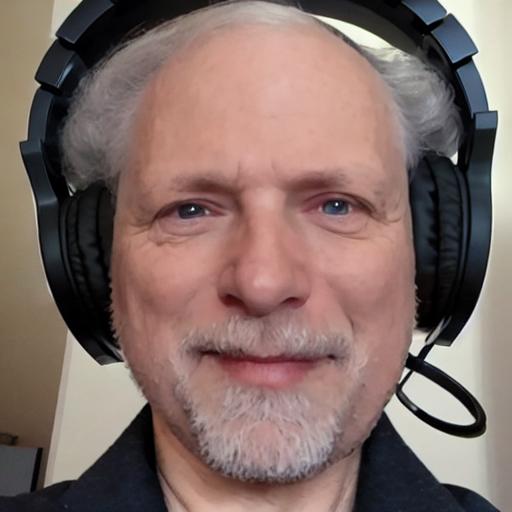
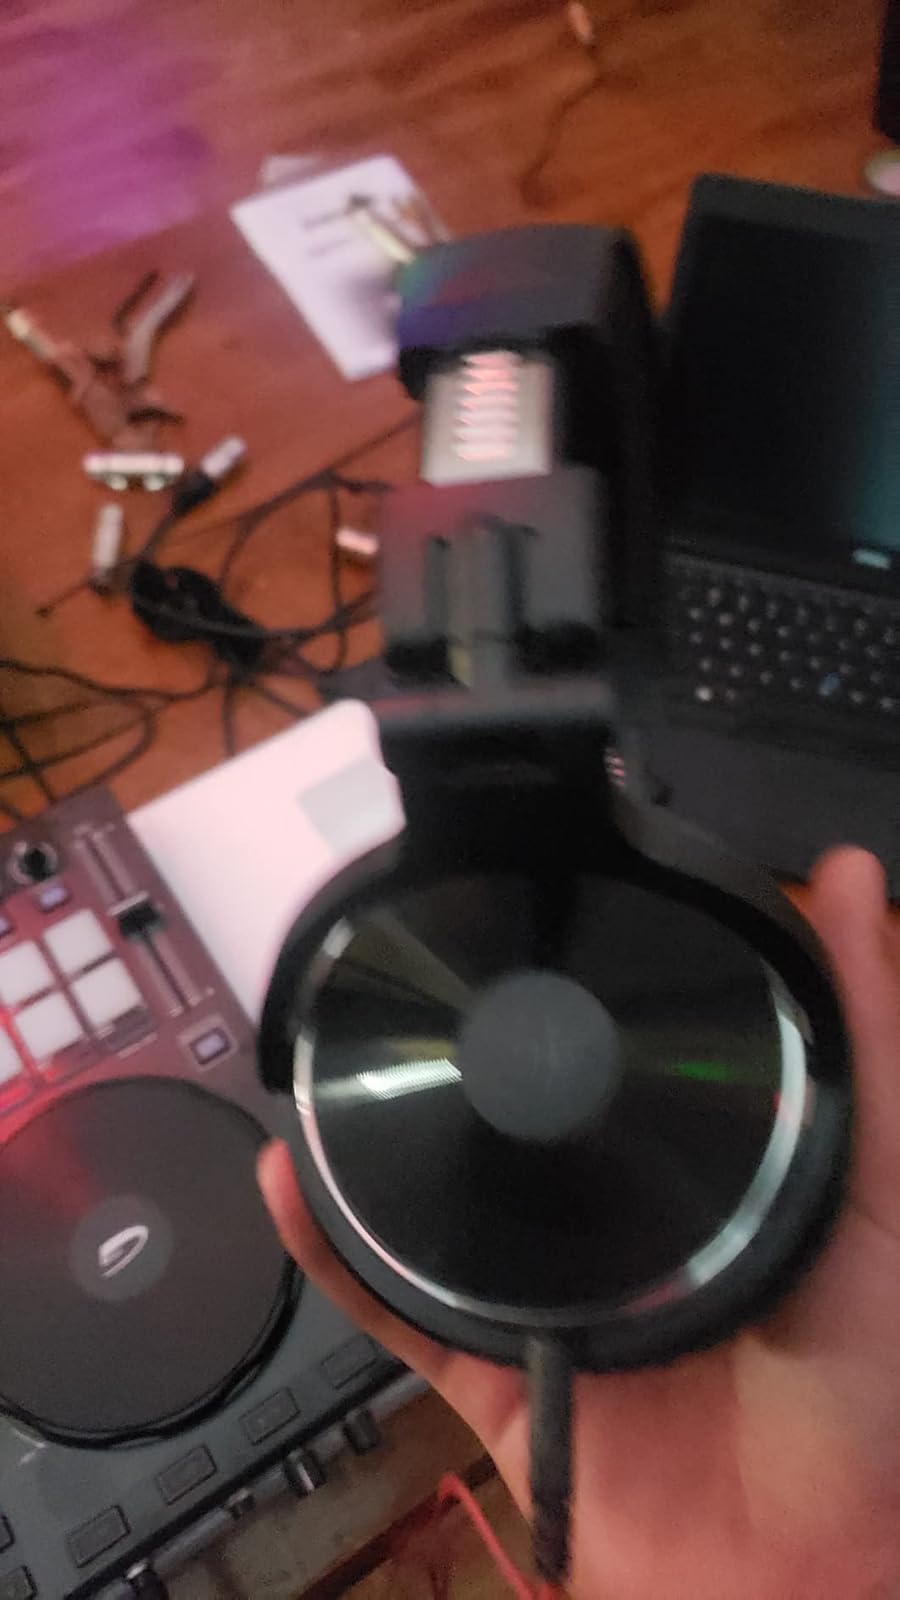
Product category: headphones
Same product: no